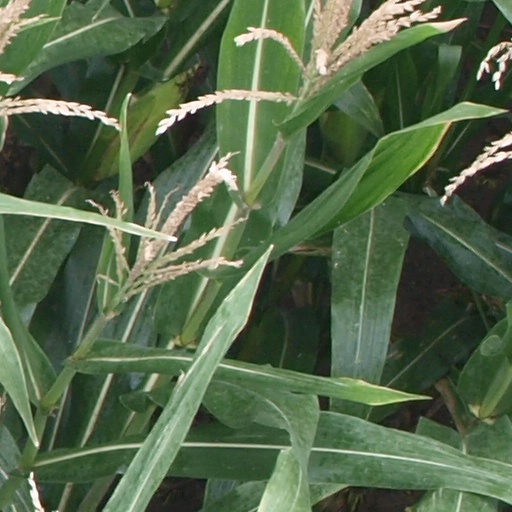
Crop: maize; corn